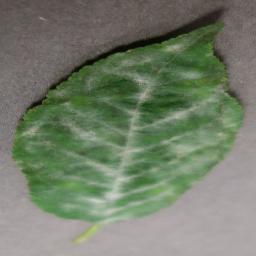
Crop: cherry
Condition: (including_sour)_powdery_mildew